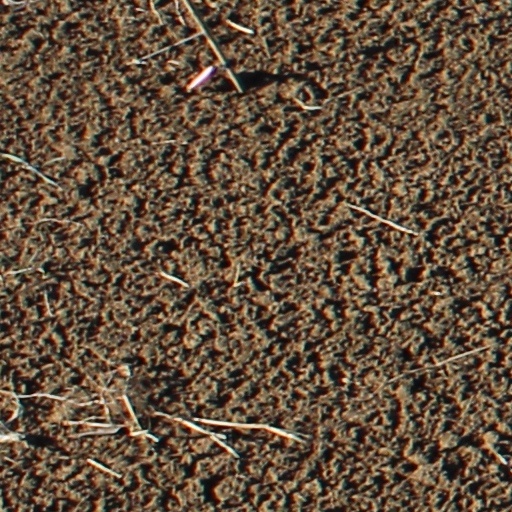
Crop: wheat